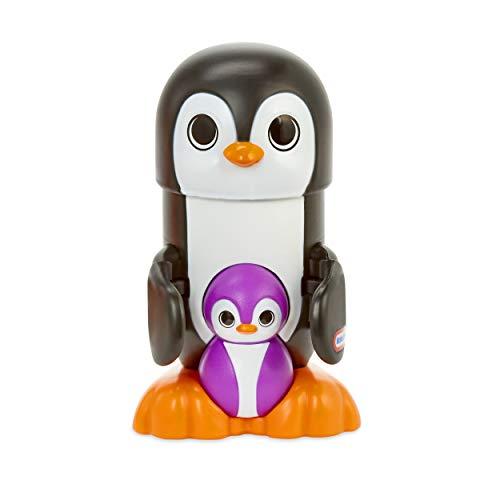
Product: Little Tikes Fantastic Firsts Peeky Pals Penguin Press & Waddle
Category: Toys & Games | Baby & Toddler Toys
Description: Press the penguin's head and she will waddle while revealing her baby.
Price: $6.65
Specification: ProductDimensions:3.3x3.8x5.3inches|ItemWeight:3.52ounces|ShippingWeight:7.2ounces(Viewshippingratesandpolicies)|ASIN:B07FYHW6QN|Itemmodelnumber:648816E7C|Manufacturerrecommendedage:9months-5years